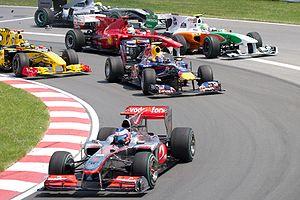
Le championnat du monde de Formule 1 2010, la 61ᵉ édition du championnat du monde des pilotes, est remporté par Sebastian Vettel chez les pilotes et par Red Bull Racing chez les constructeurs. Deux modifications importantes sont introduites : d'une part, les ravitaillements en carburant étant interdits, les pilotes doivent embarquer suffisamment d'essence pour la durée d'une course ; d'autre part, le barème de points est modifié : les dix premiers marquent désormais et le vainqueur se voit accorder 25 points contre 10 de 2003 à 2009.
Le Grand Prix automobile du Canada 2010, disputé sur le circuit Gilles-Villeneuve le 13 juin 2010, est la quarante-et-unième édition du Grand Prix, la 828ᵉ épreuve du championnat du monde de Formule 1 courue depuis 1950 et la huitième manche du championnat 2010.